Knife Edge (film)

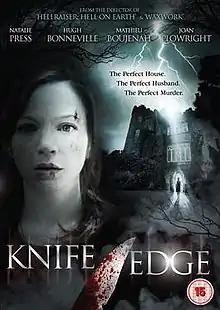
DVD cover

Knife Edge is a 2009 British thriller film directed by Anthony Hickox and starring Natalie Press, Hugh Bonneville and Tamsin Egerton. It was the last film of Joan Plowright before her retirement in 2014 and death in 2025.